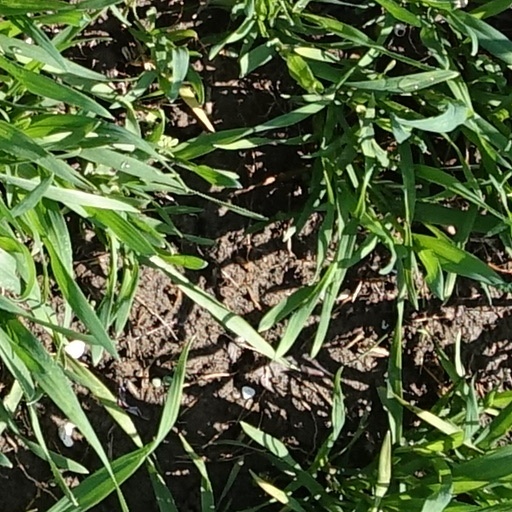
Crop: wheat